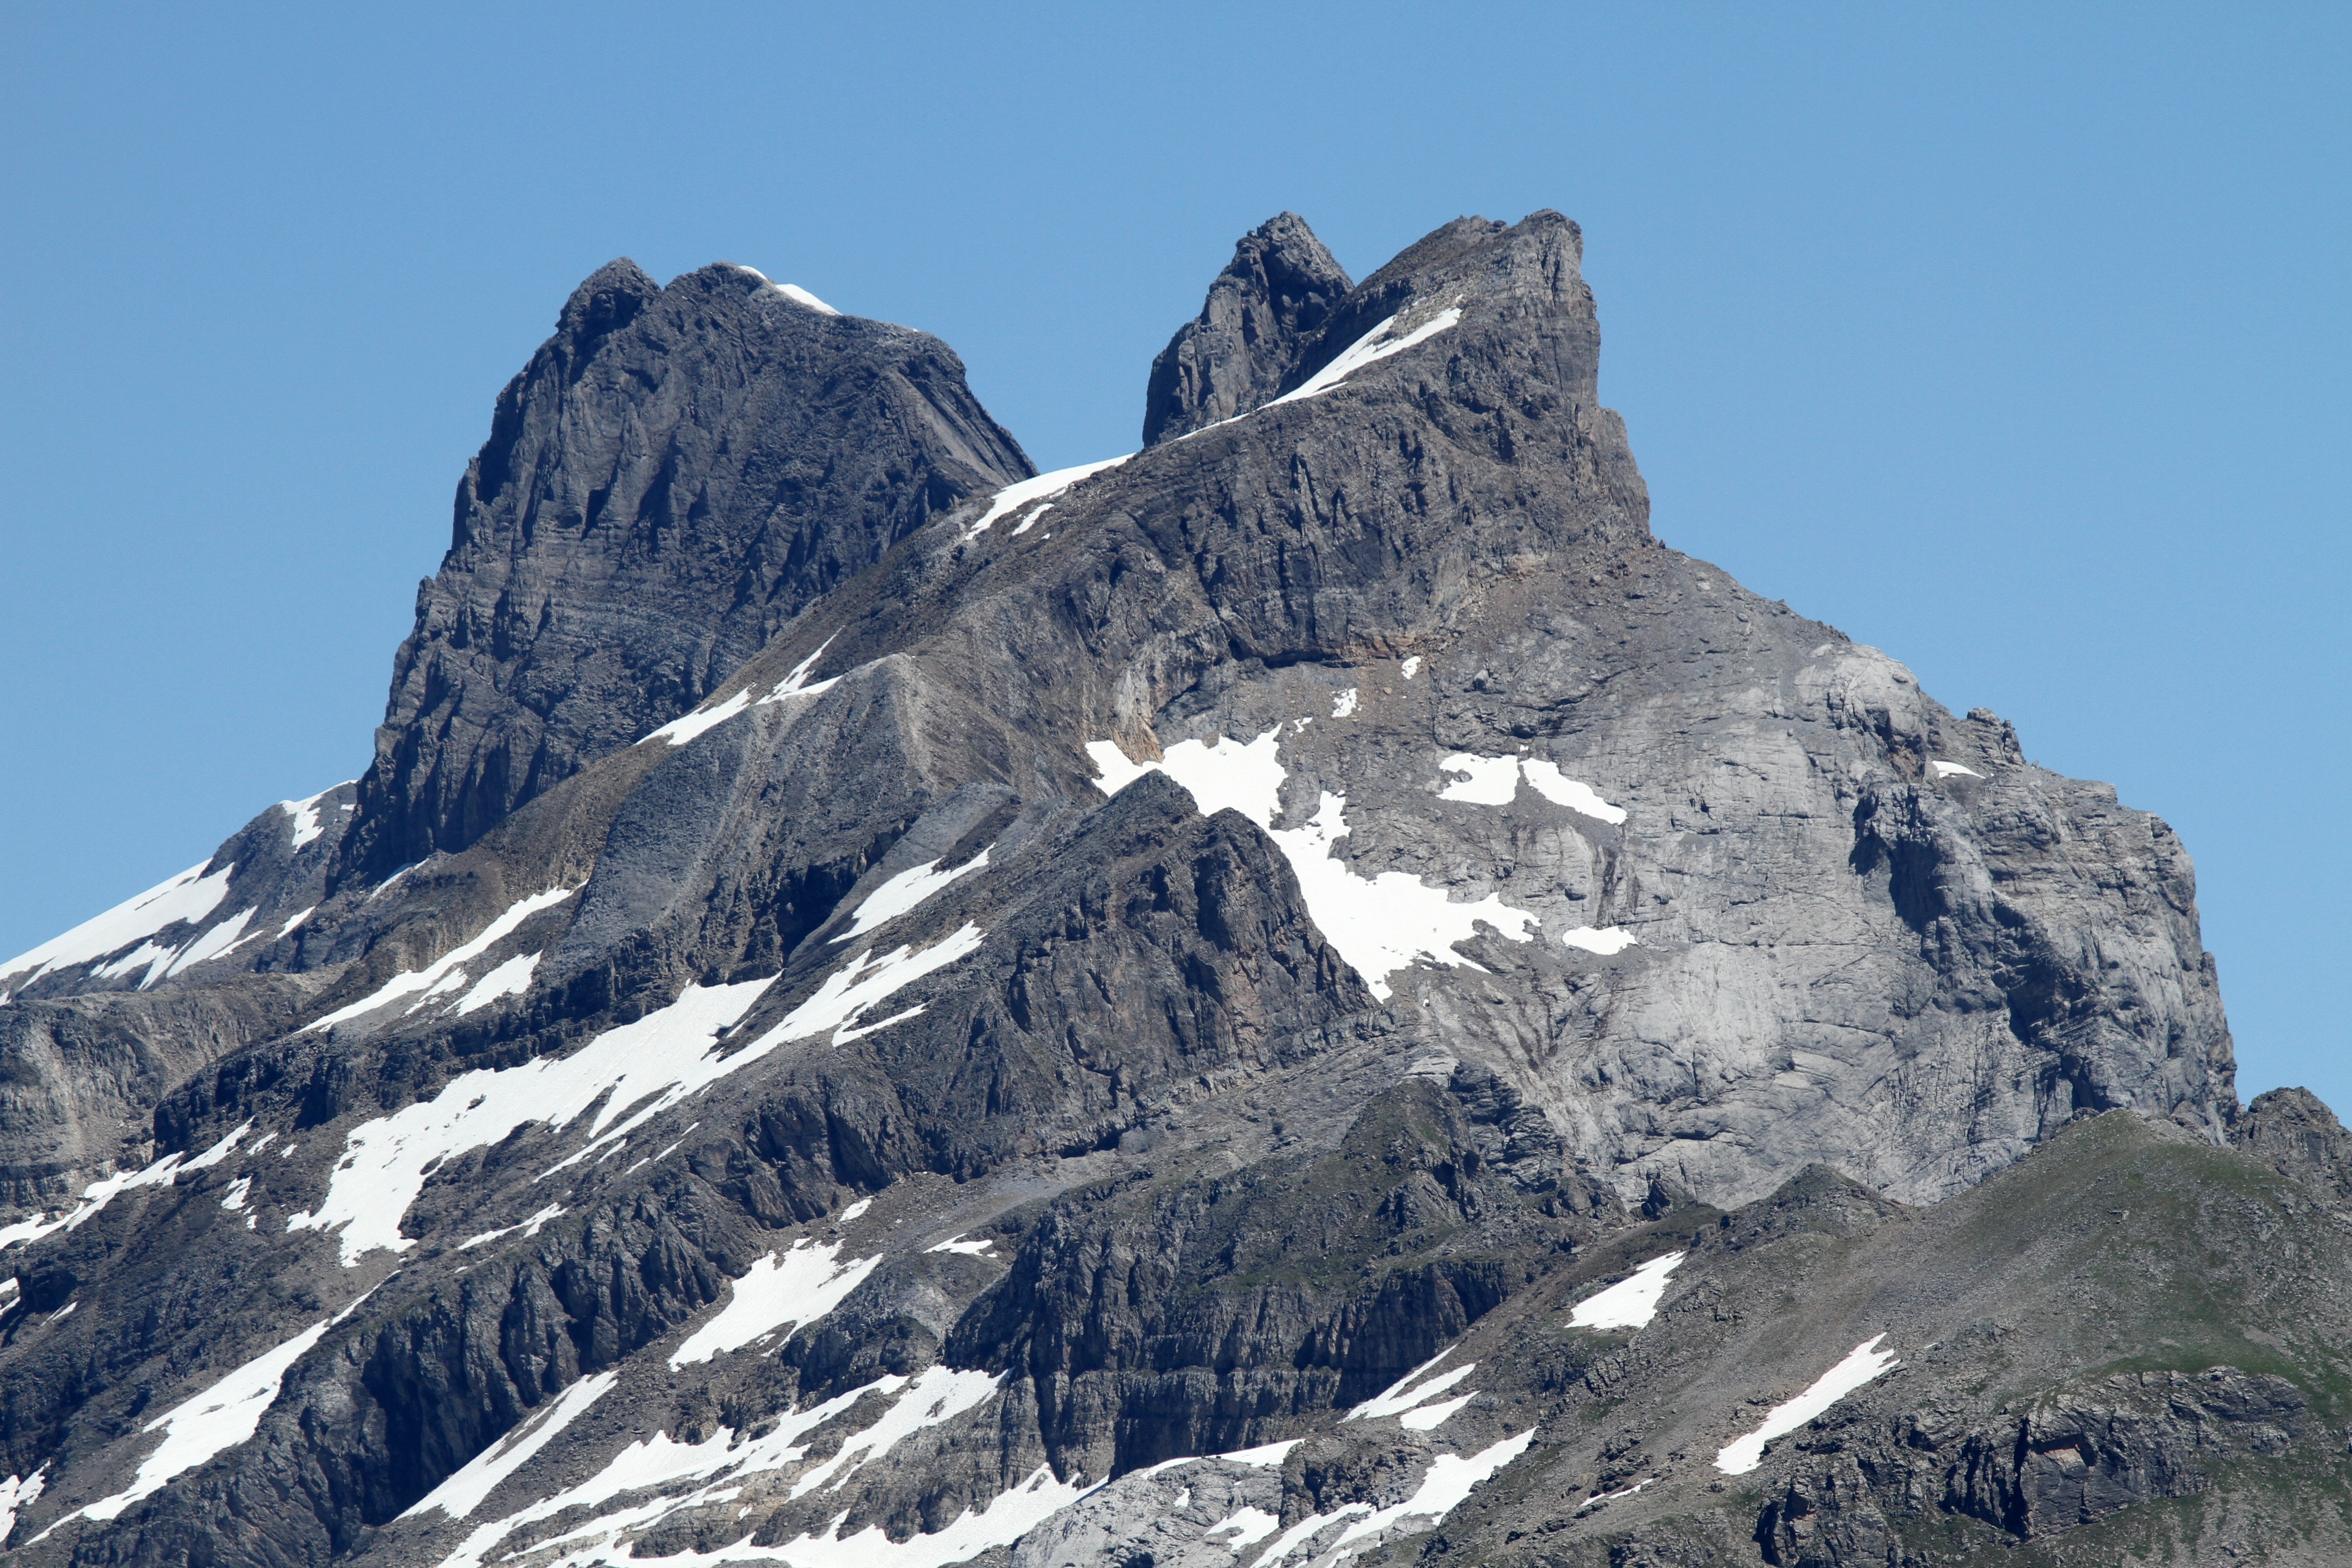
landscape, rock, walking, mountain, snow, winter, sky, hiking, adventure, view, mountain range, summer, weather, alpine, blue, leisure, terrain, ridge, summit, mountaineering, geology, mountains, alps, vision, outlook, plateau, switzerland, beautiful, fell, cirque, more, brienz, distant view, landform, alpine walk, bernese oberland, mountain pass, outdoor recreation, berner, geographical feature, mountainous landforms, geological phenomenon, ar te, turn sticks